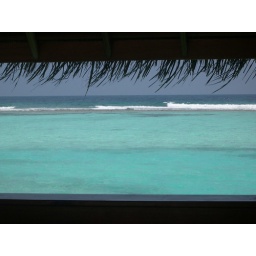
Relaxing in one of the last paradiseon hearth: peace, sun, clear waters, sand and good food